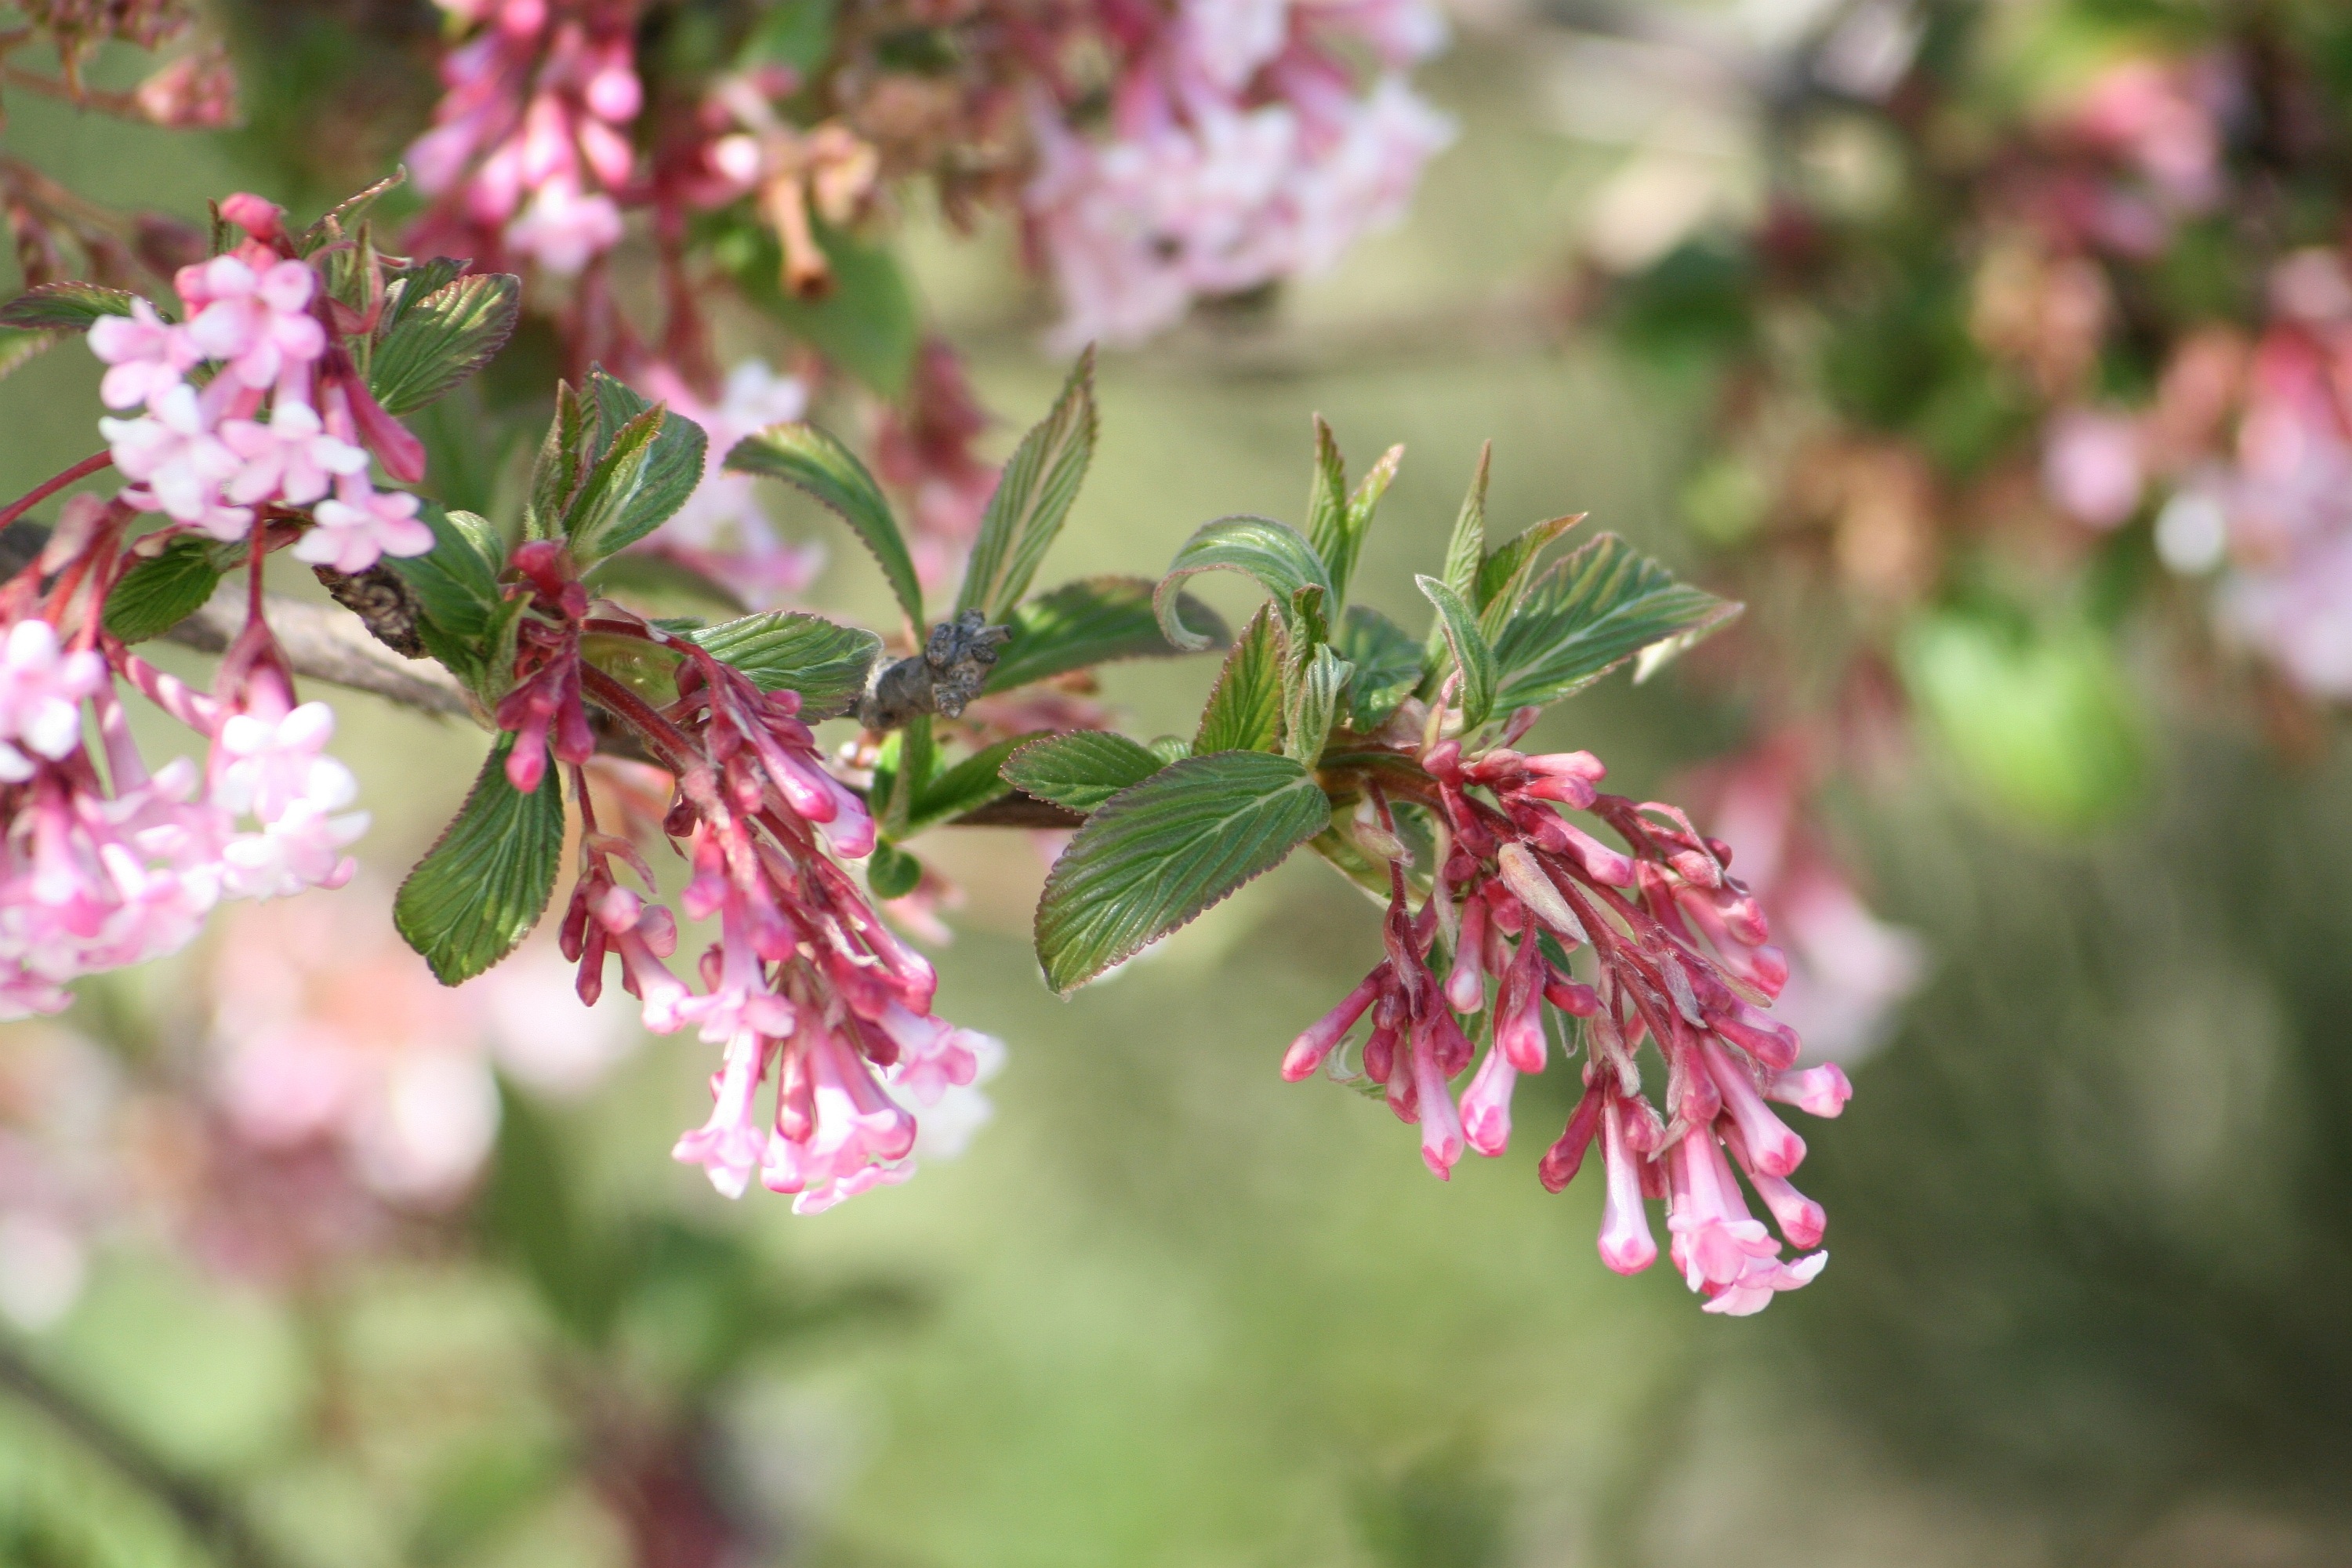
tree, nature, branch, blossom, plant, sunshine, leaf, flower, bloom, bush, spring, herb, produce, botany, garden, flora, wildflower, flowers, shrub, spring flowers, pink flower, macro photography, flowering plant, spring bloom, woody plant, land plant